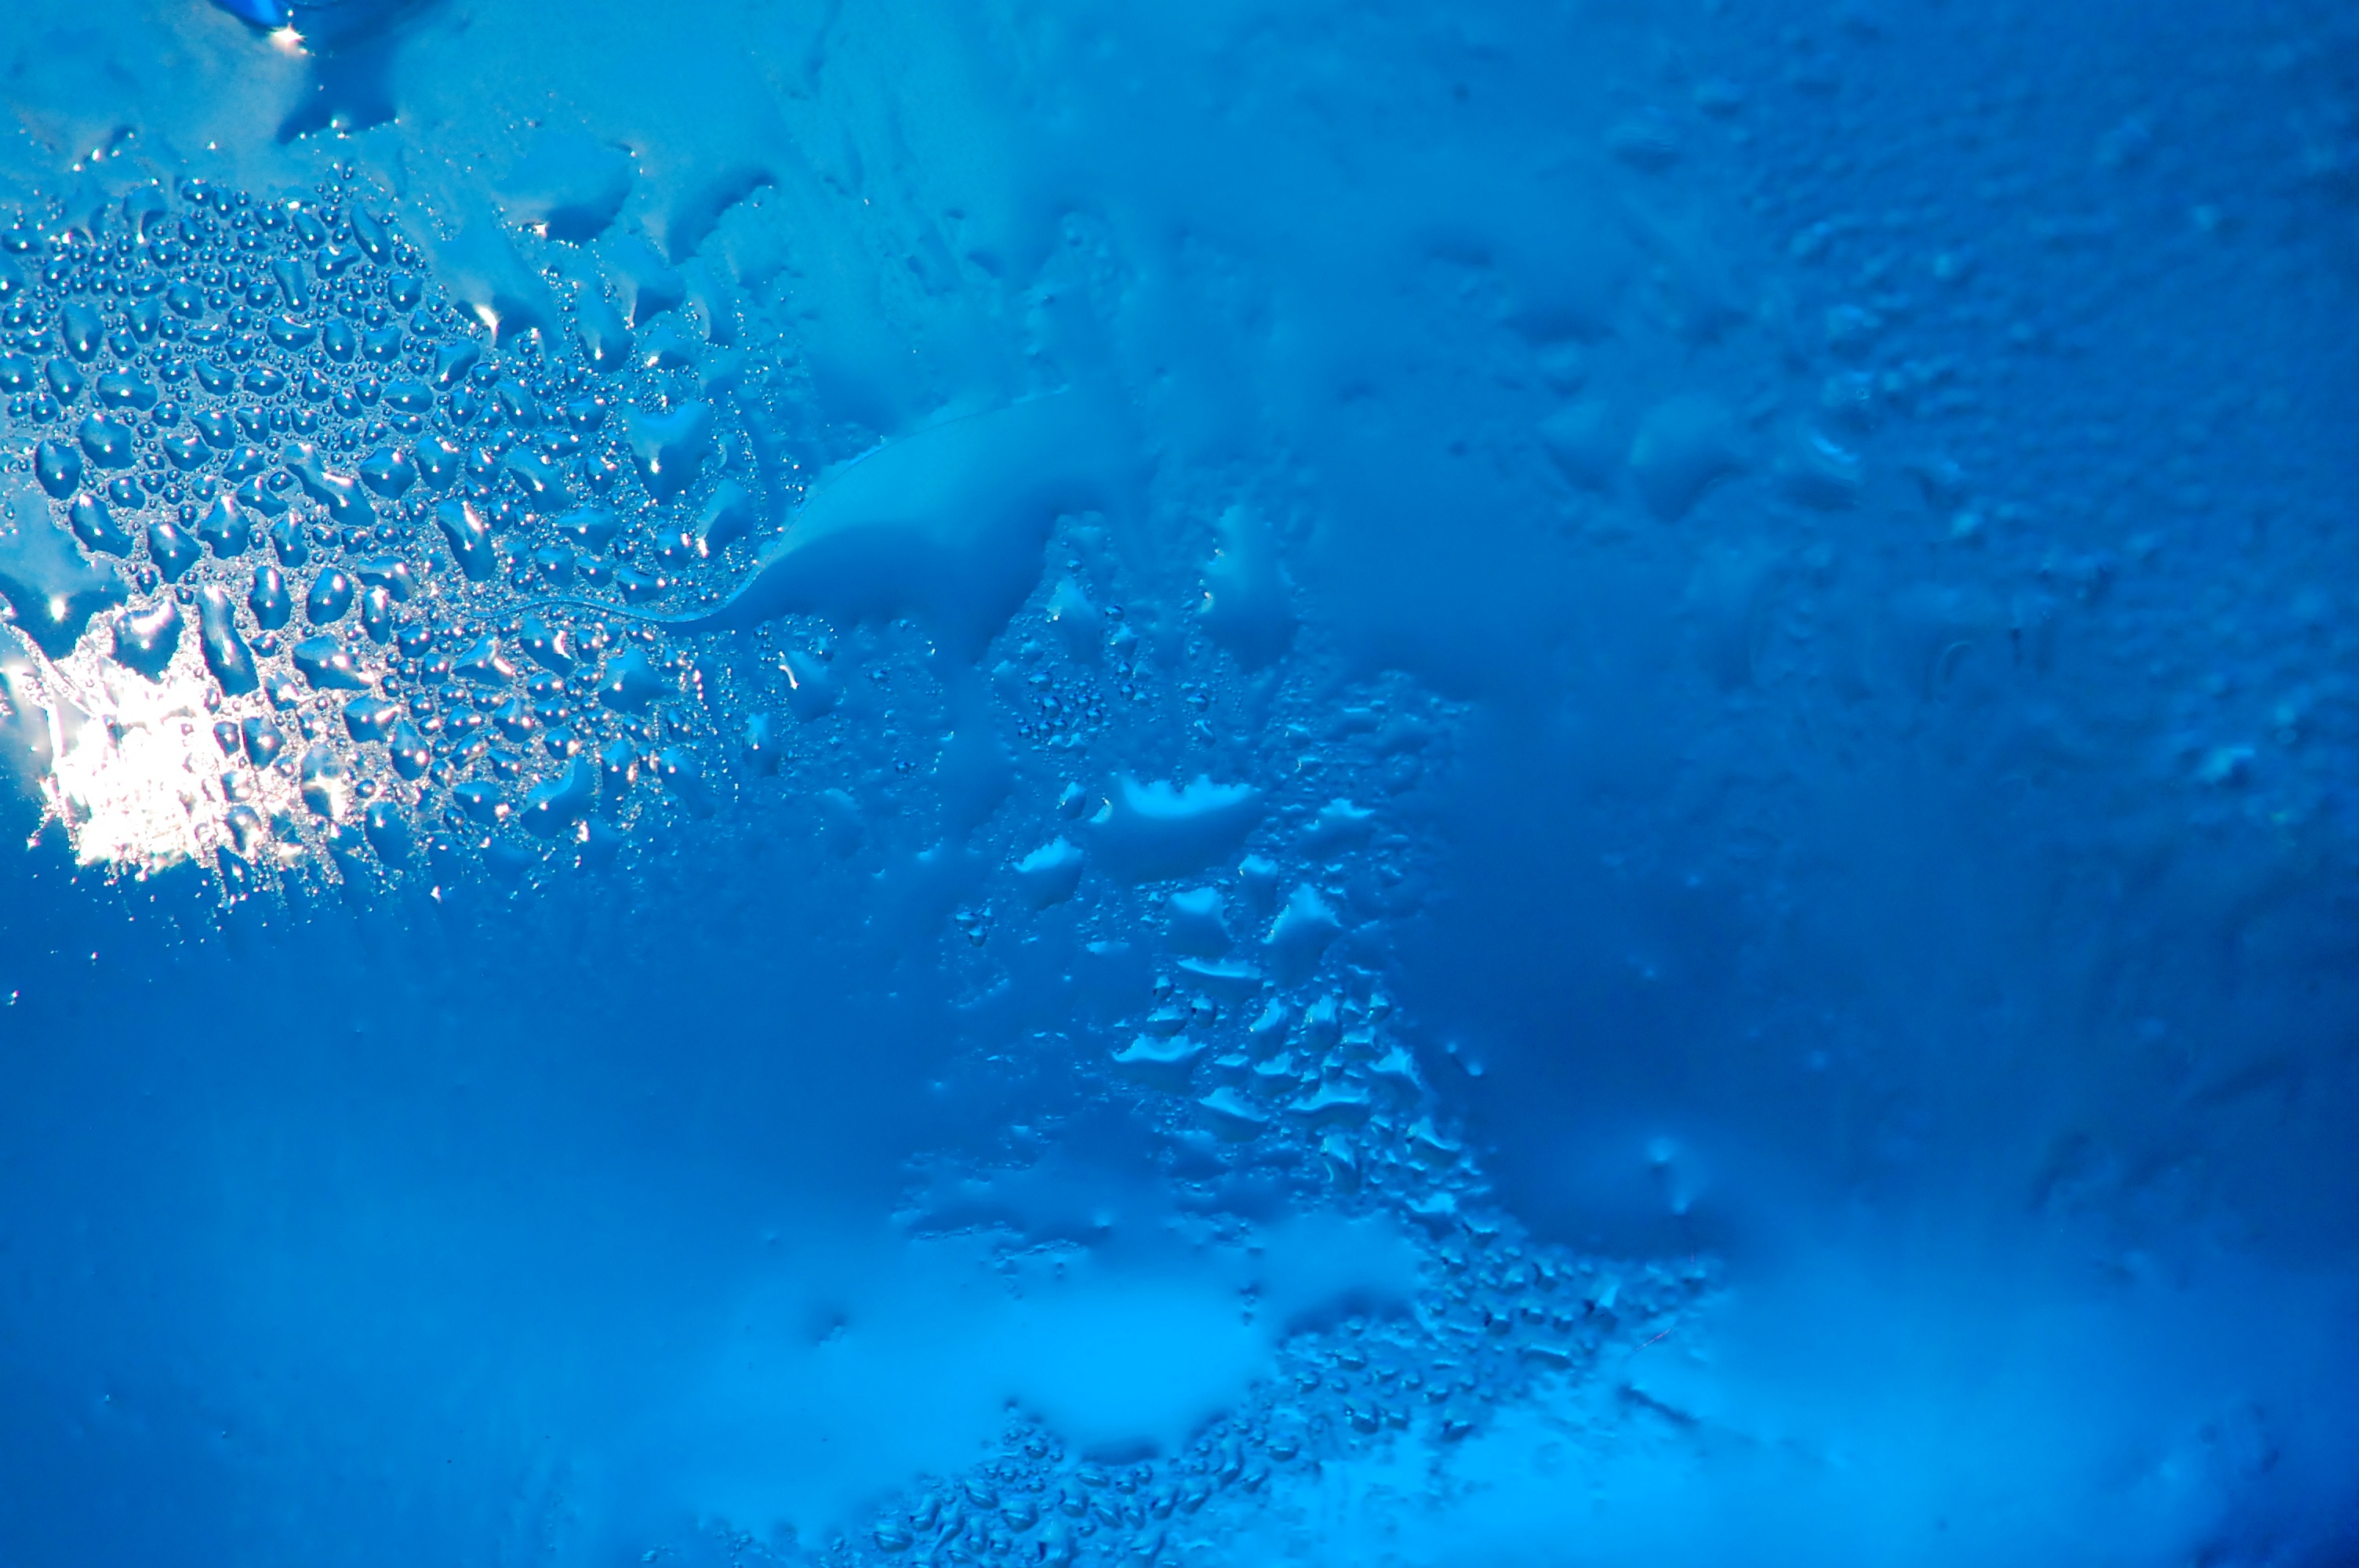
sea, water, ocean, underwater, blue, coral reef, freshness, reef, close up, background, marine biology